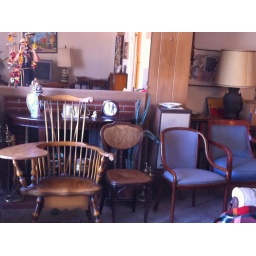
wooden chair with built in elephant arm is splitting up top a bit, the wicker chair has a hole in the seat